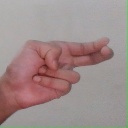
अक्षर: ह